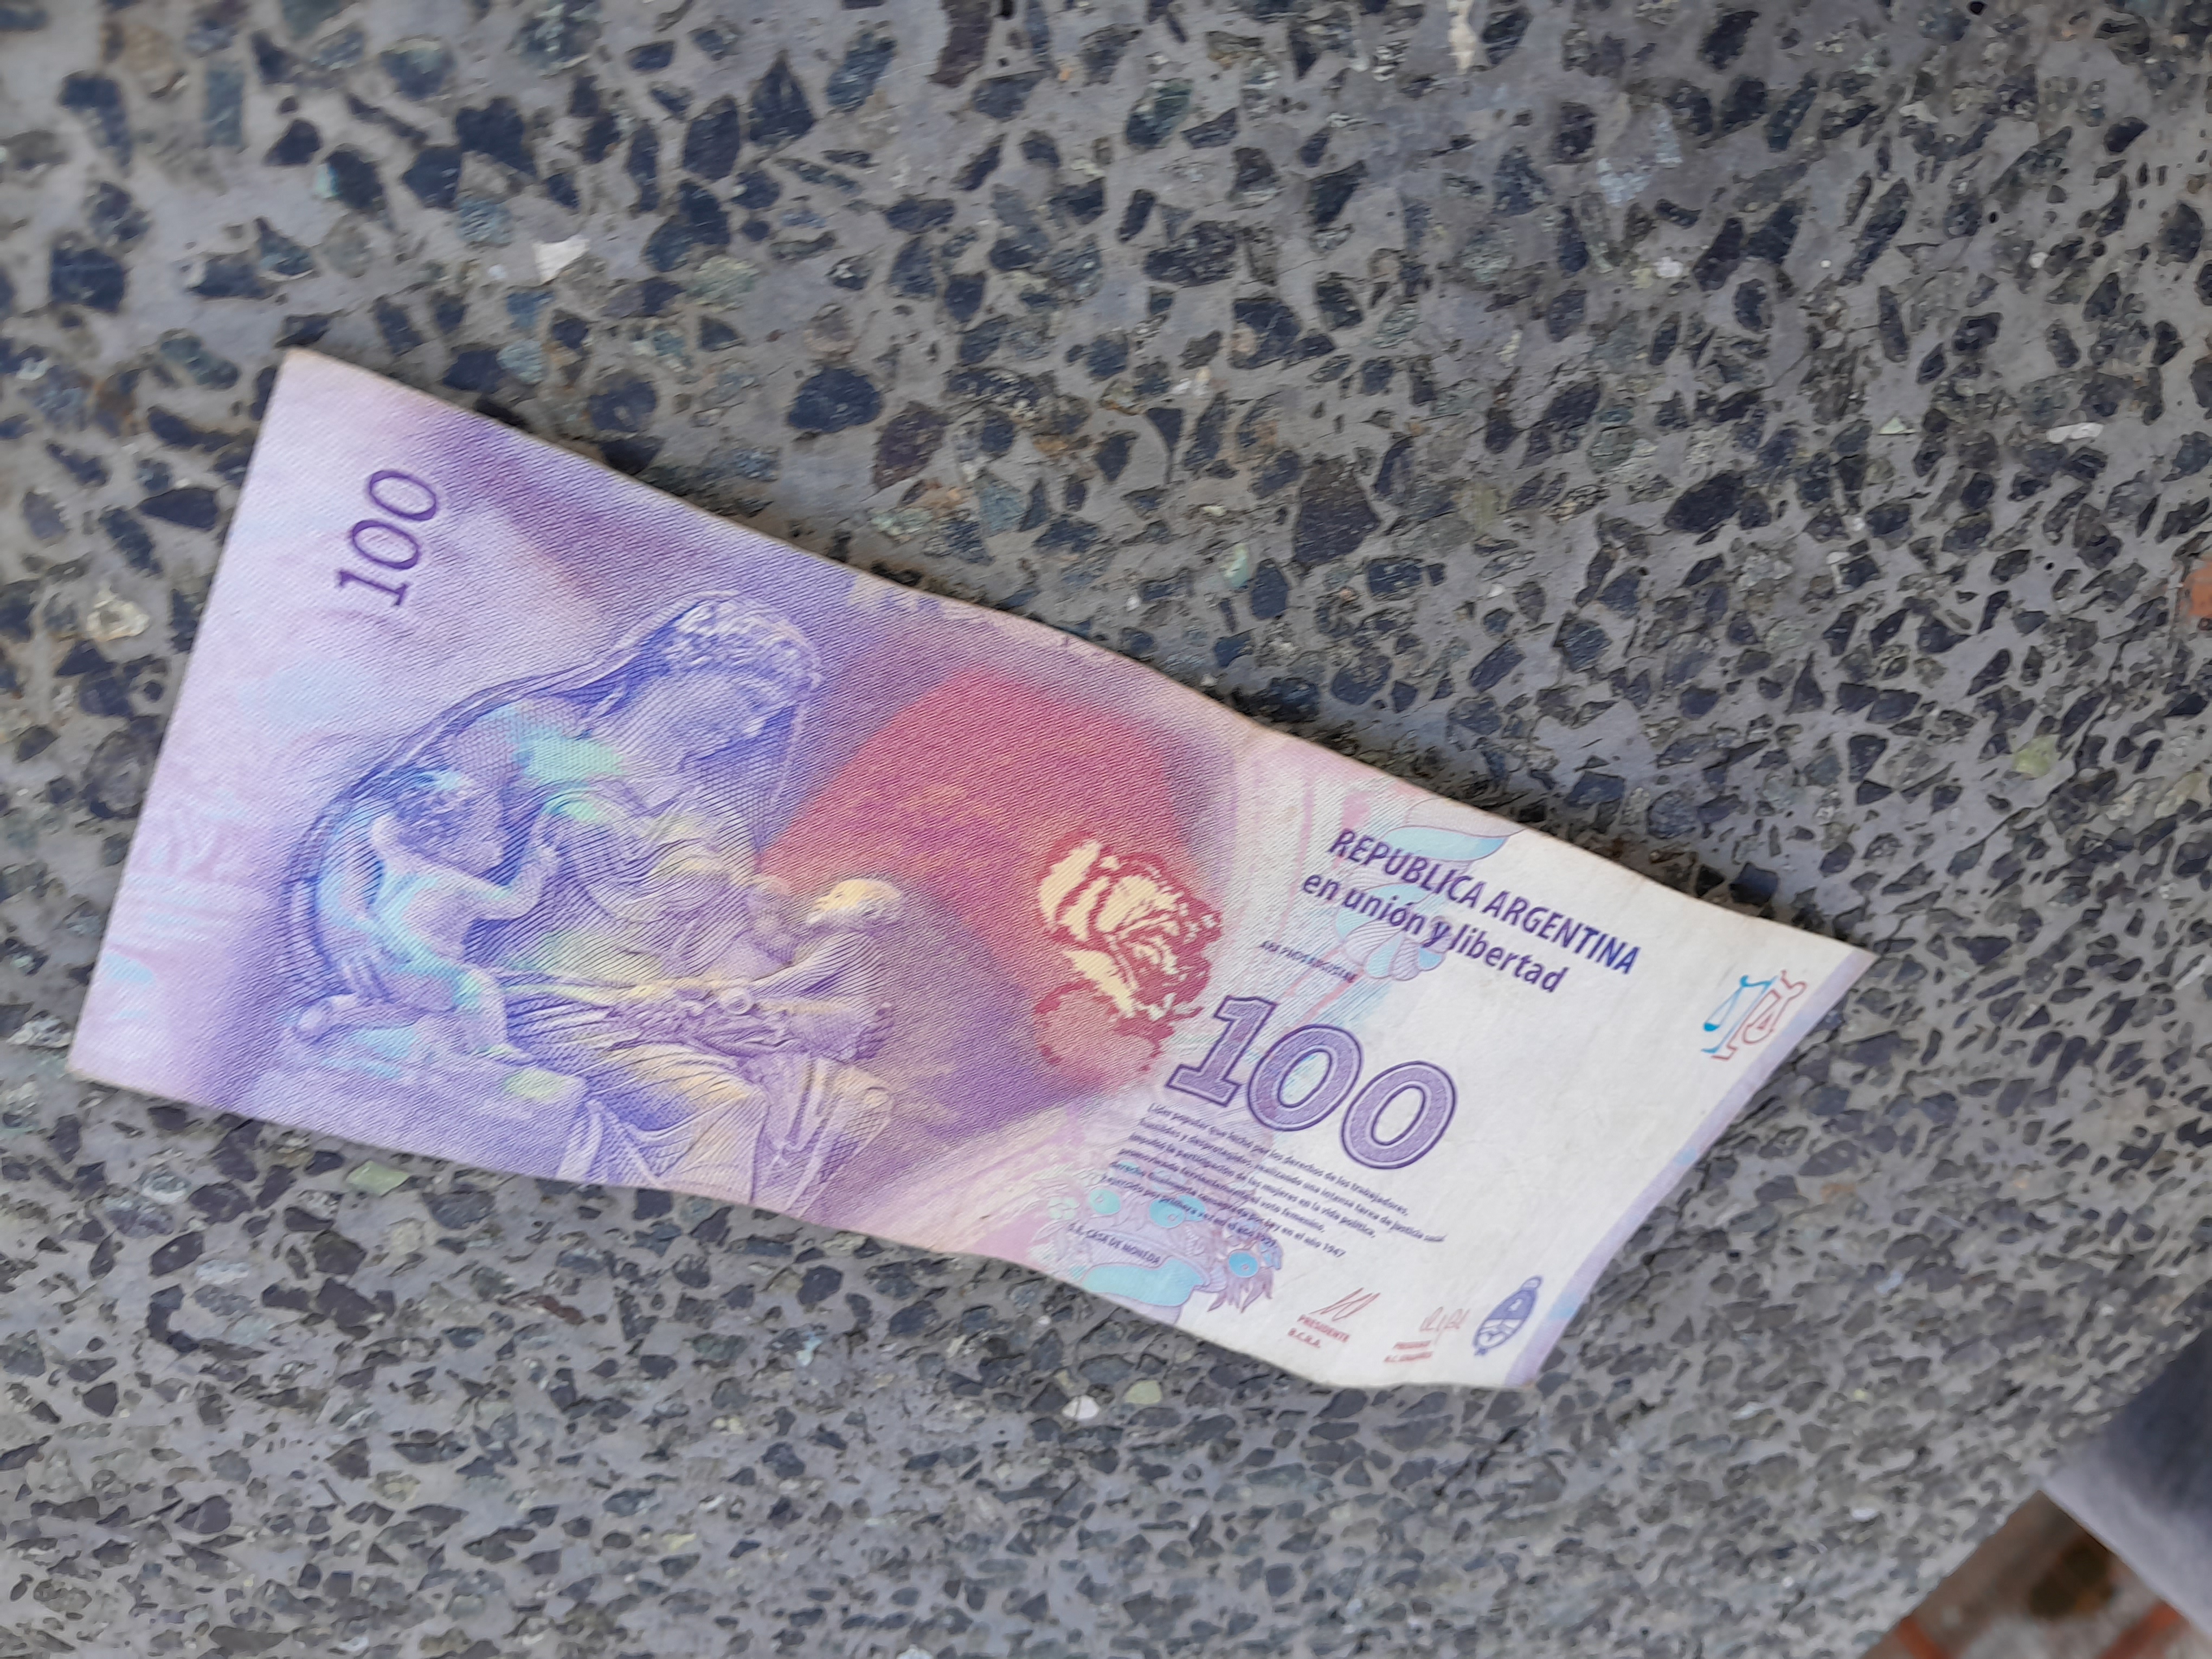
Denominación: 100